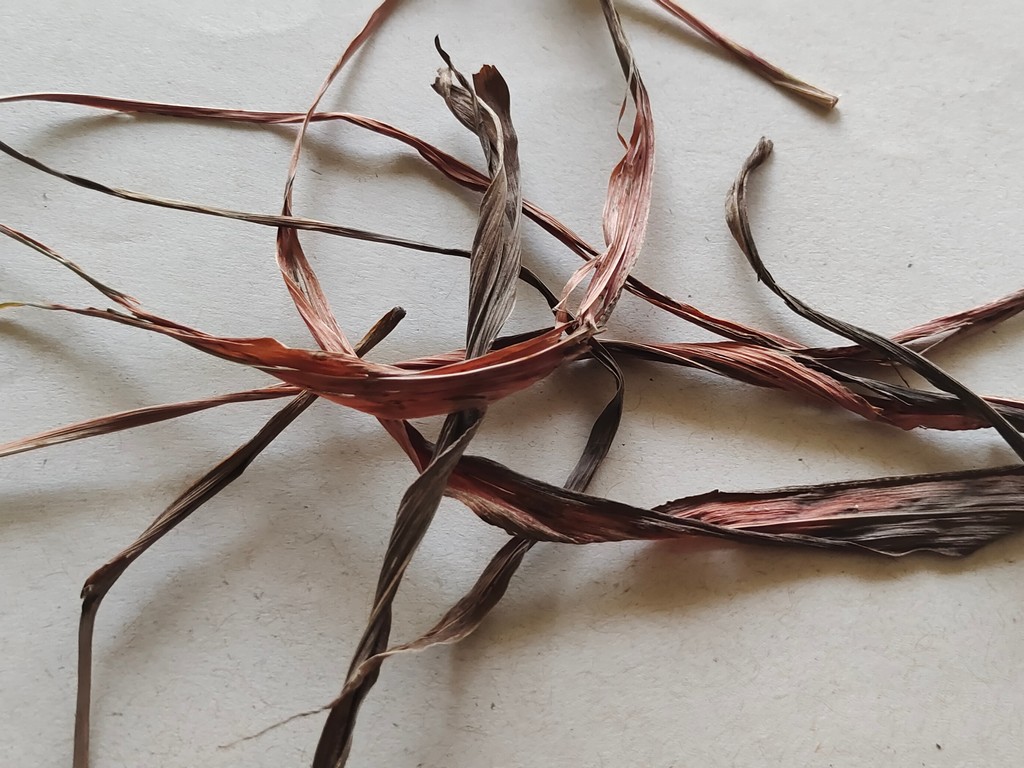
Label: Dried